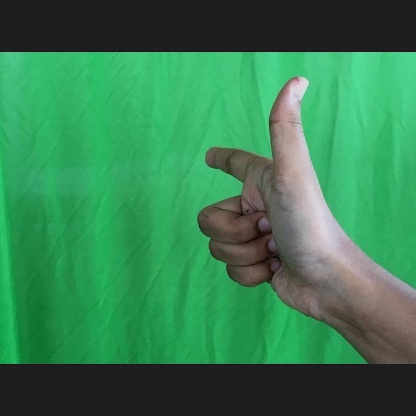
Mudra: Chandrakala